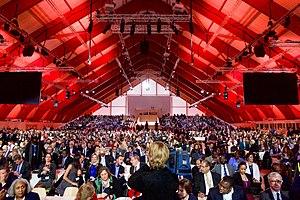
L'accord de Paris est le premier accord universel sur le climat et le réchauffement climatique. Il fait suite aux négociations qui se sont tenues lors de la Conférence de Paris de 2015 sur les changements climatiques de la Convention-cadre des Nations unies sur les changements climatiques.